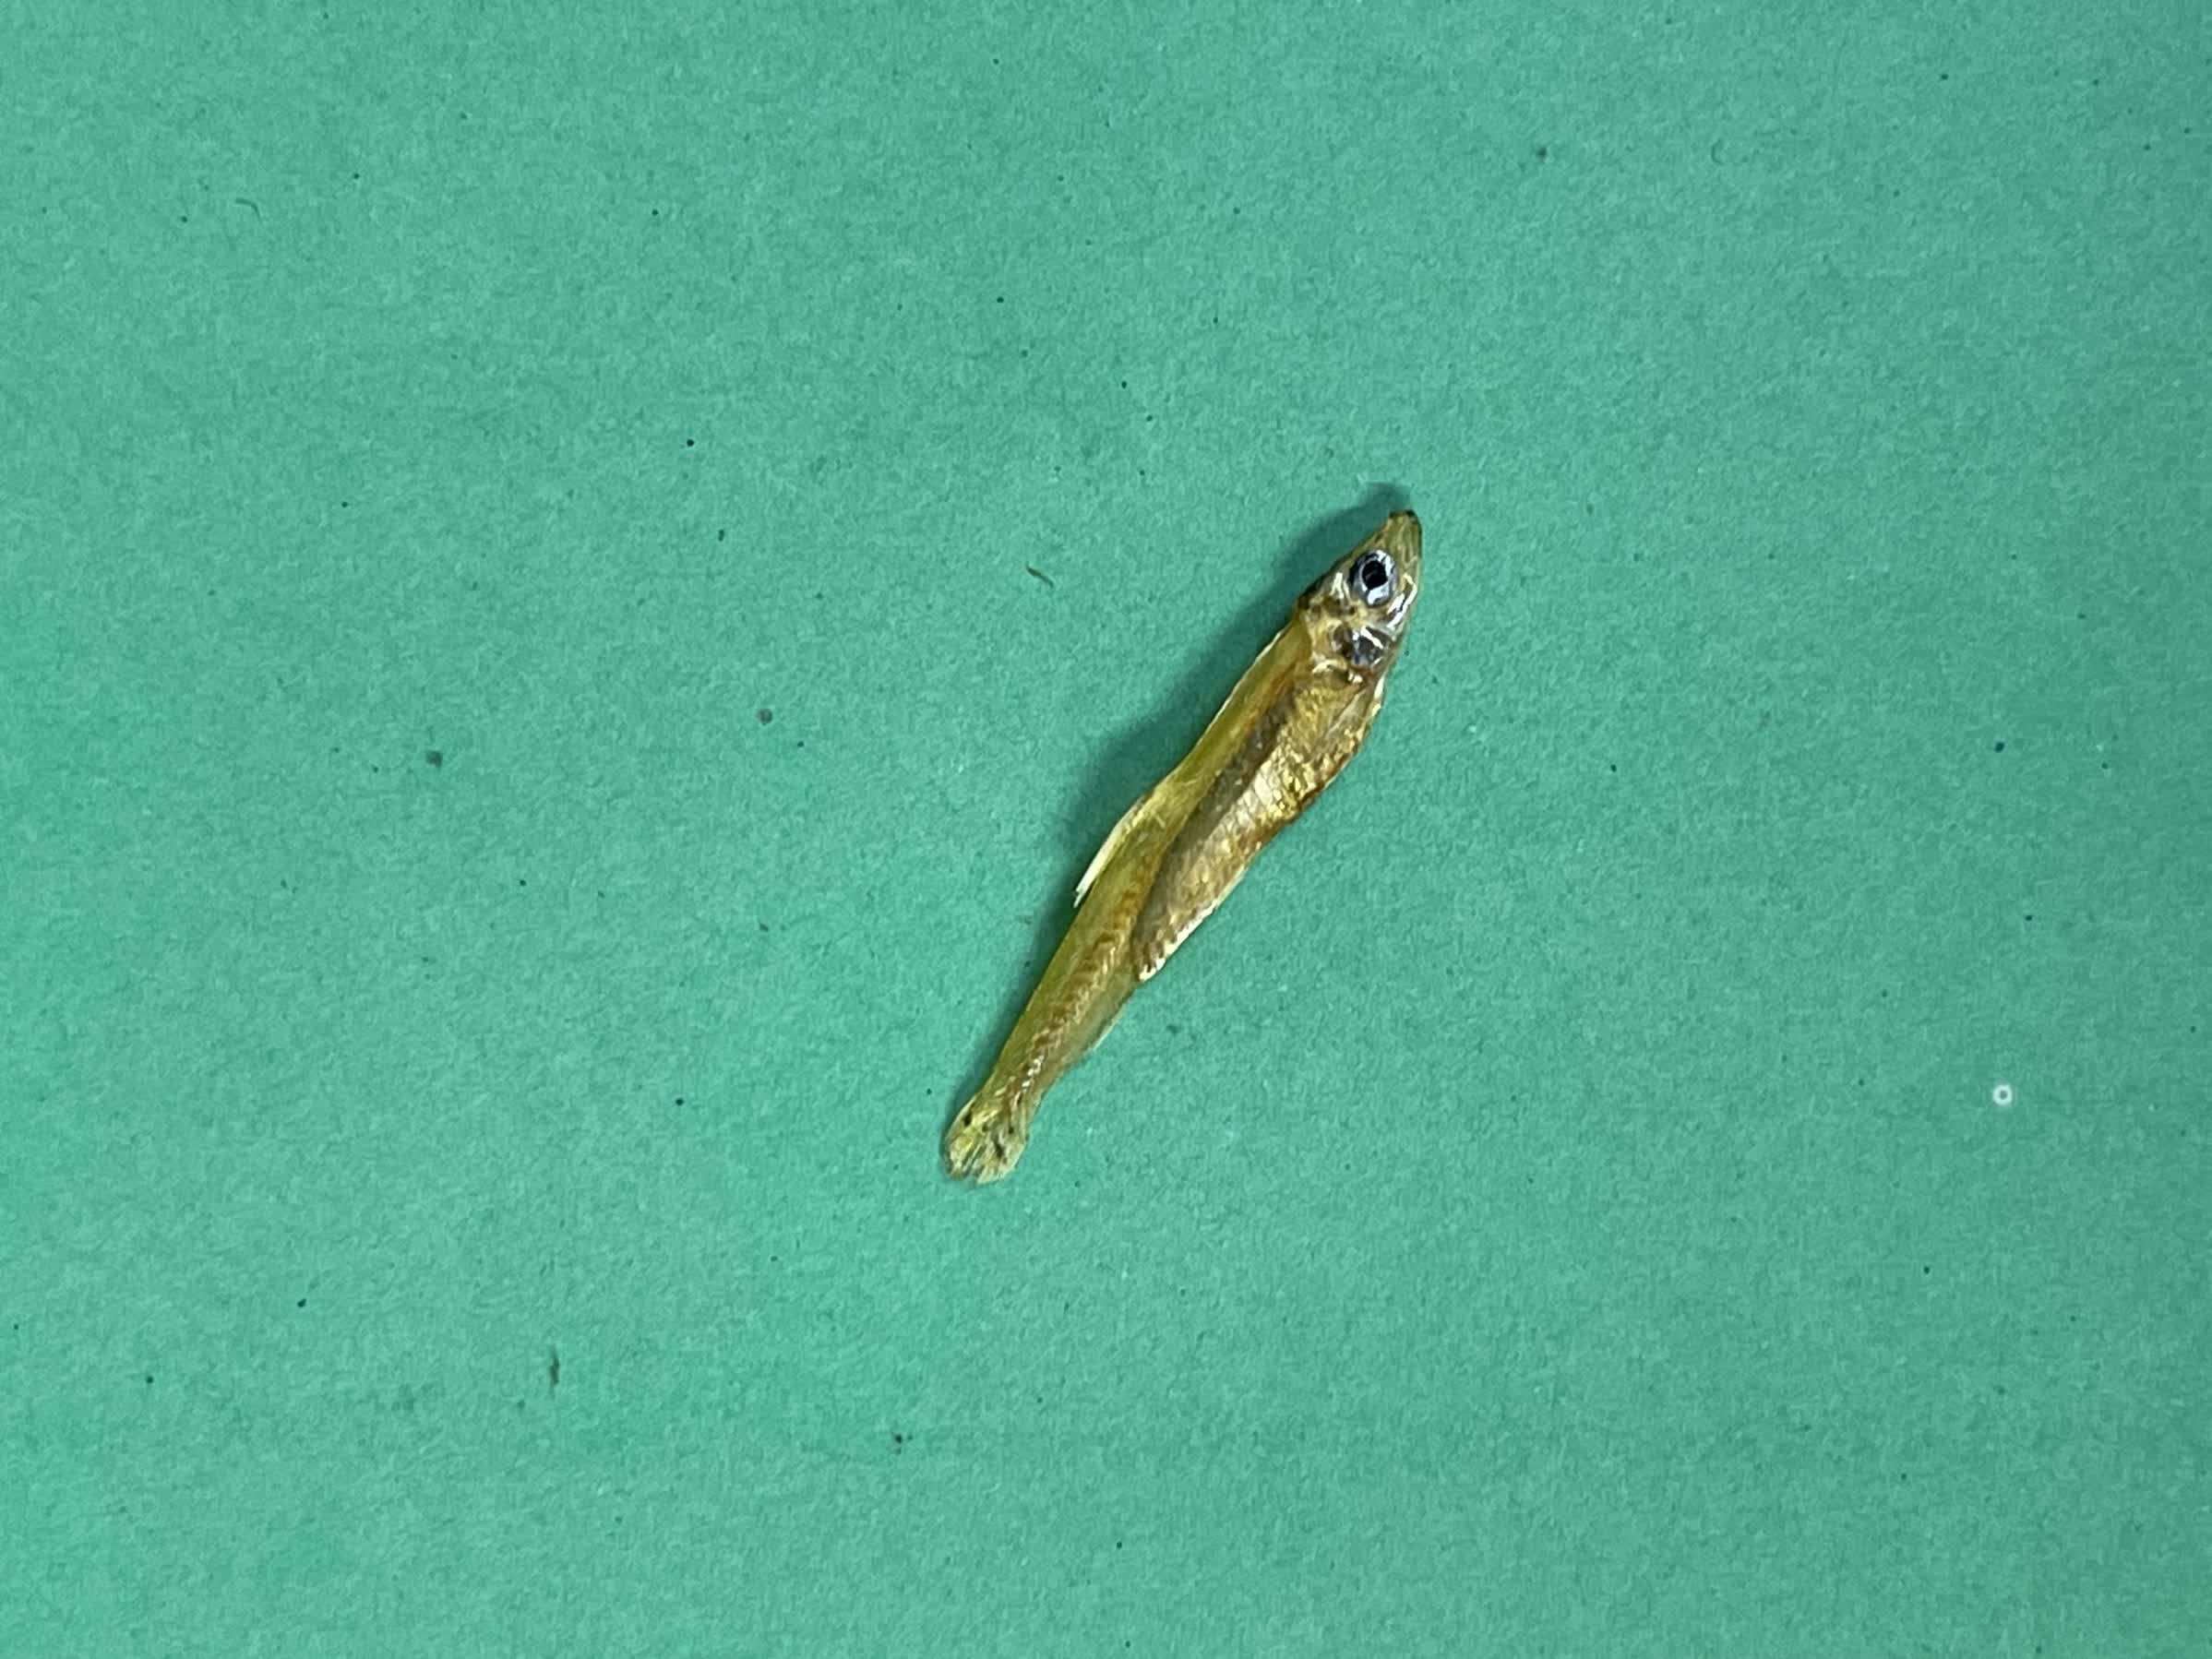
Species: kachki